William E. Woods

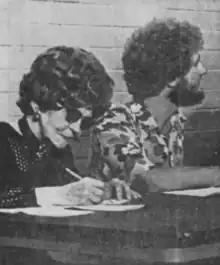
Photo of Woods sitting next to a woman who is writing on a piece of paper. Woods is facing away from the camera. He has curly hair and a beard and is wearing a short-sleeved floral shirt.

In 1974, Woods was present at Hawaii's first pride parade. The same year, his nonprofit Love and Peace Together organized a panel discussion about sex at Hawaii state prisons, titled "Sexuality and the Prison", which was the first in a series of twelve programs put on by the organization with a focus on "Sexuality at Work"; Woods served as moderator of the discussion. Also in 1974, he wrote a letter to the editor of the "Honolulu Star-Bulletin" in his capacity as director of the Sexual Identity Center, criticizing an article about Windward Community College that included "homosexuals" in a list of "misfits" that also included prostitutes, alcoholics, and people addicted to drugs.